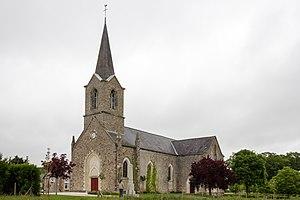
La liste des églises de la Mayenne recense de manière exhaustive les églises, cathédrale et basiliques situées dans le département français de la Mayenne.
La Rouaudière est une commune française, située dans le département de la Mayenne en région Pays de la Loire, peuplée de 328 habitants.